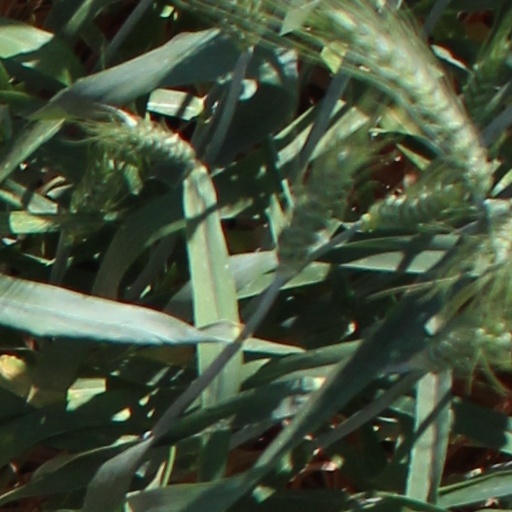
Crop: wheat